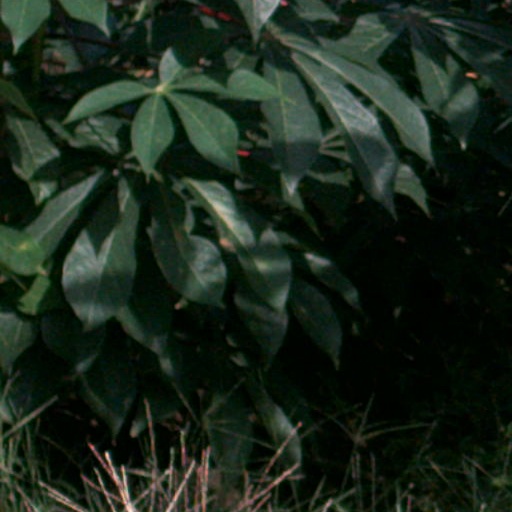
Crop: cassava